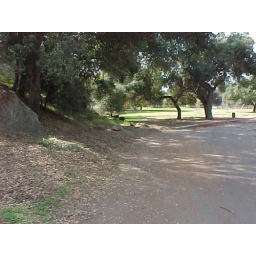
The basket will be beyond the road, just under the set of trees in the background